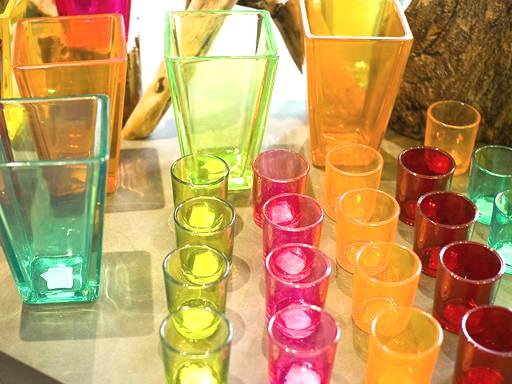
Material: glass